Aadhaar (2019 film)

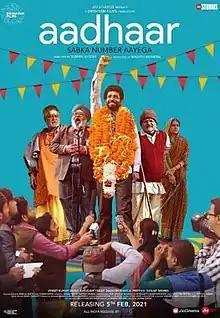
Theatrical release poster

Aadhaar is a 2019 Indian Hindi-language dramedy film directed by Suman Ghosh. The film is written by Amitosh Nagpal and Suman Ghosh. Amitosh has also written dialogues and lyrics for the film. Produced by Manish Mundra under his banner Drishyam Films, the film stars Vineet Kumar Singh, who is the first one in his village to get his Aadhaar card made. Raghubir Yadav, Saurabh Shukla and Sanjay Mishra appear in supporting roles. The film had its premiere at the 24th Busan International Film Festival under the section 'A Window on Asian Cinema'. It was supposed to be released in India this 5 February 2021, but it was postponed.